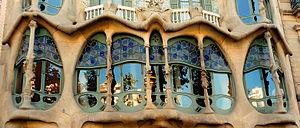
La Casa Batlló est un édifice moderniste conçu par l'architecte Antoni Gaudí, chef de file de ce mouvement, de 1904 à 1906. Elle est située dans l'Illa de la Discòrdia, au 43 Passeig de Gràcia à Barcelone.